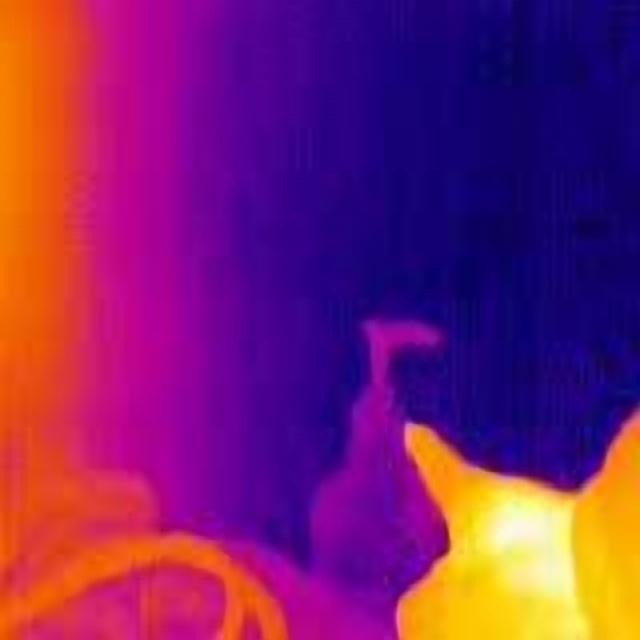
Detected objects:
label: person